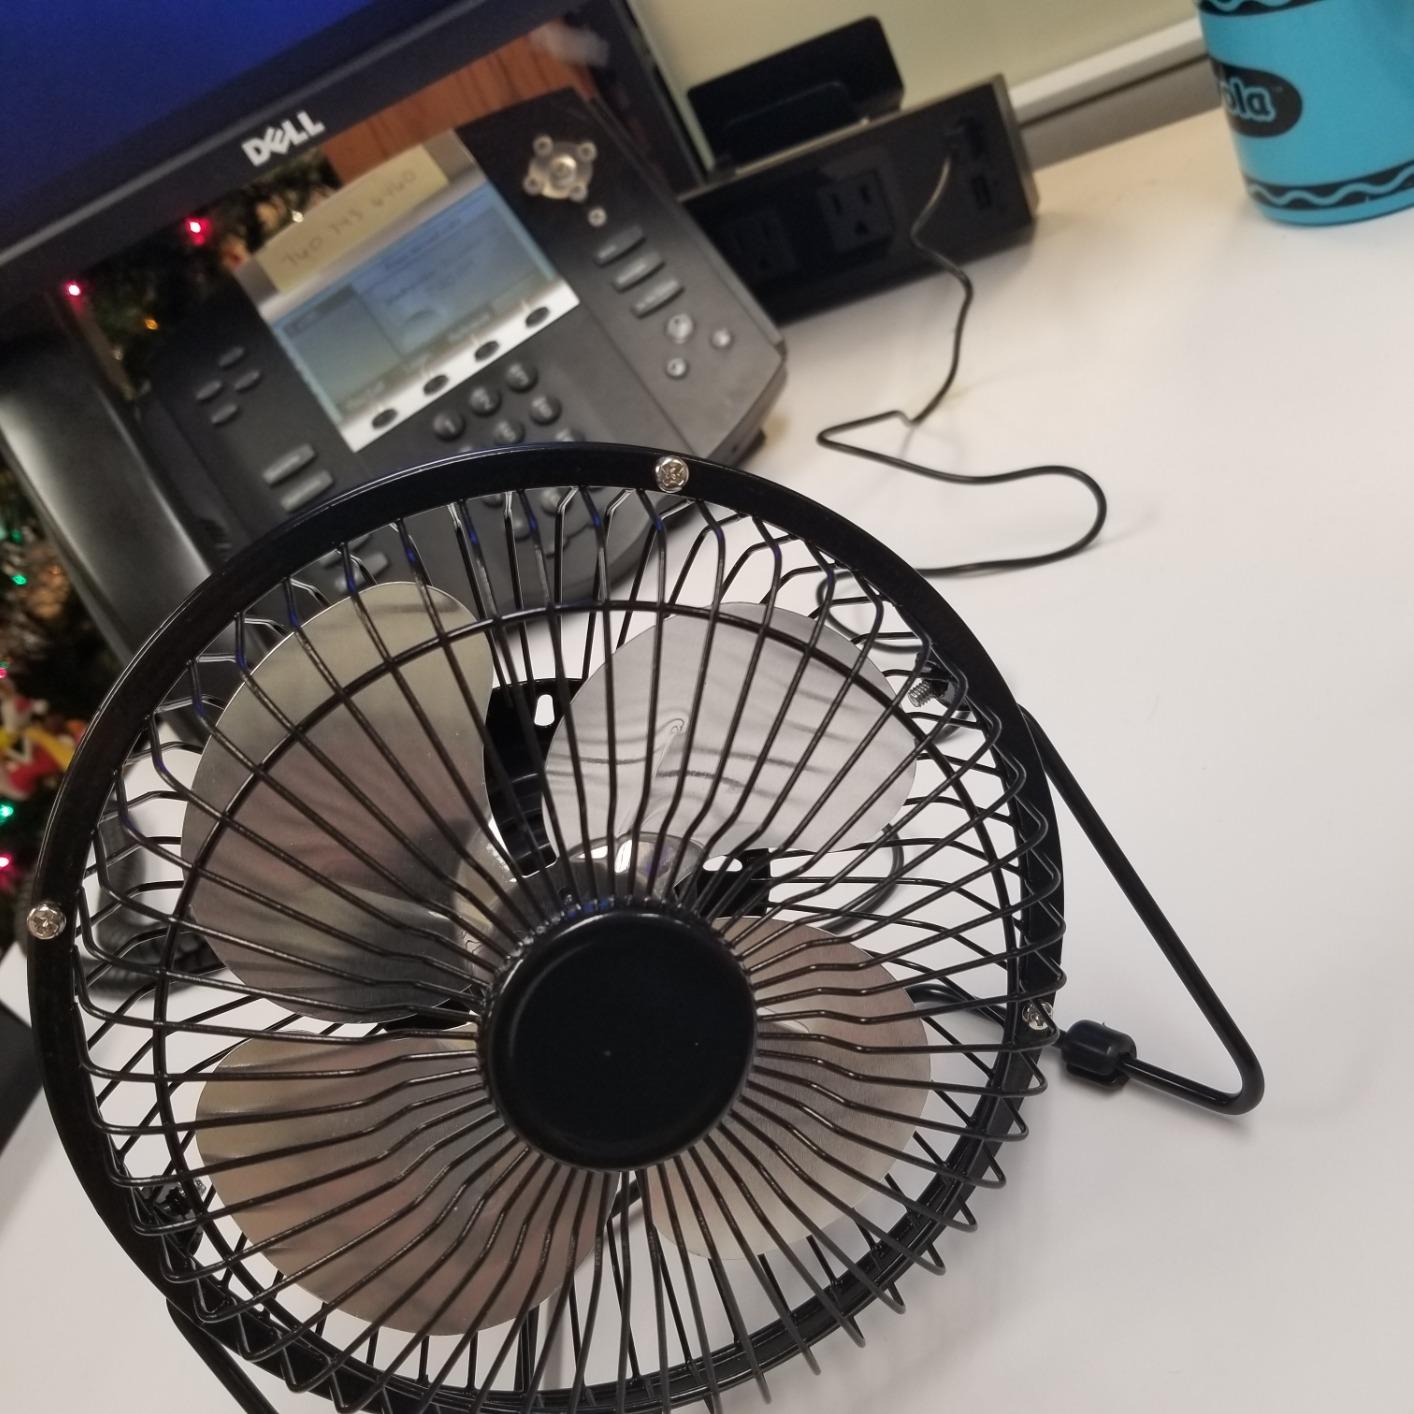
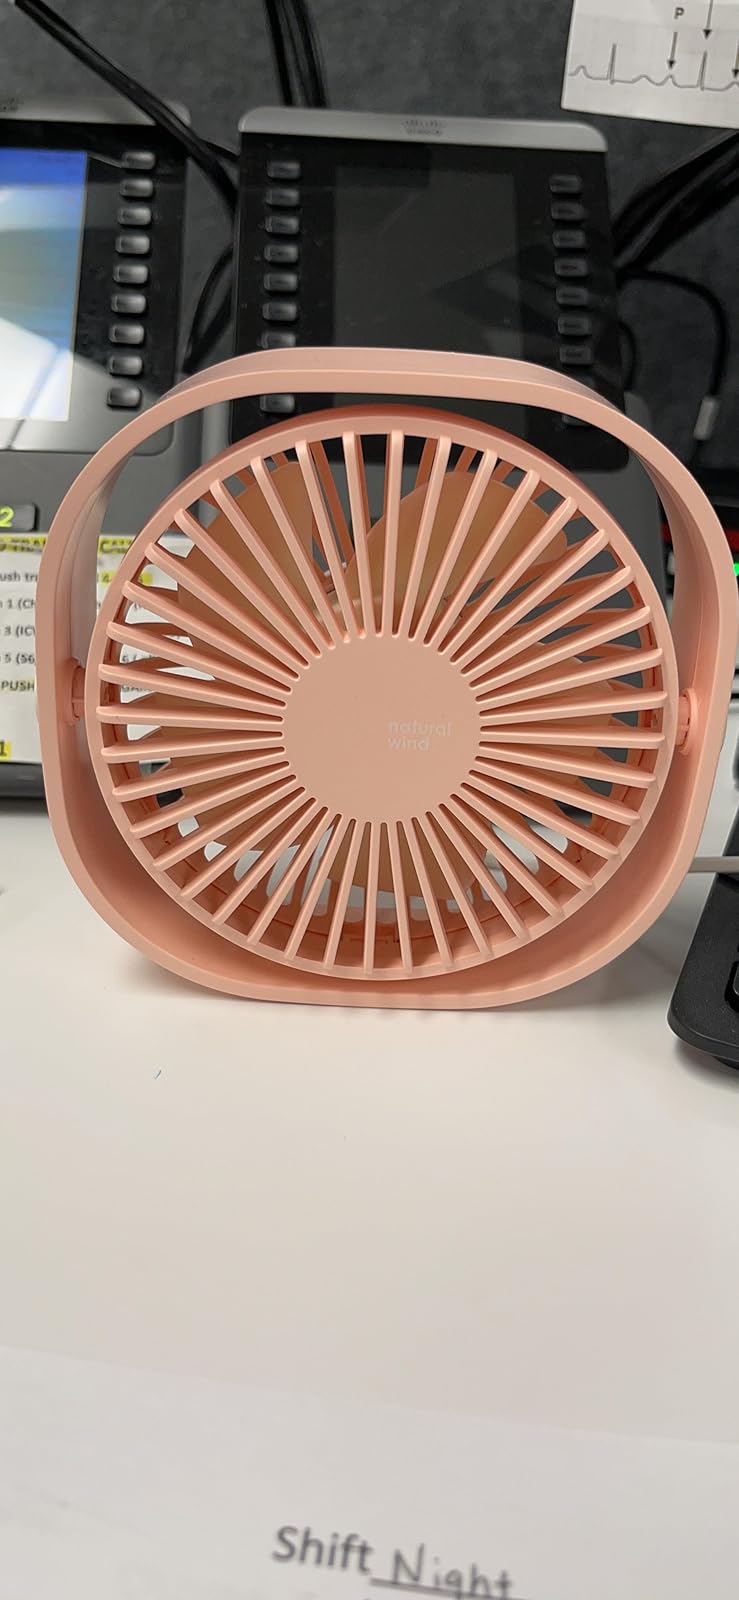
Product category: fan
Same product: no